Diary (2009 film)

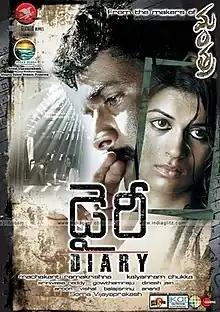
Official poster

Diary is a 2009 Indian Telugu-language psychological thriller film directed by Machakanti Ramakrishna and starring Sivaji and Shraddha Das in lead roles.